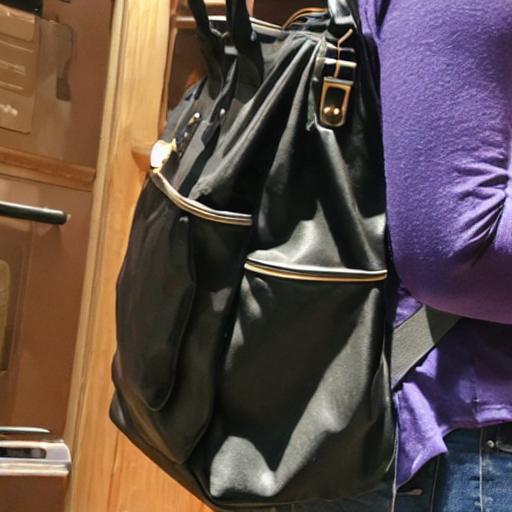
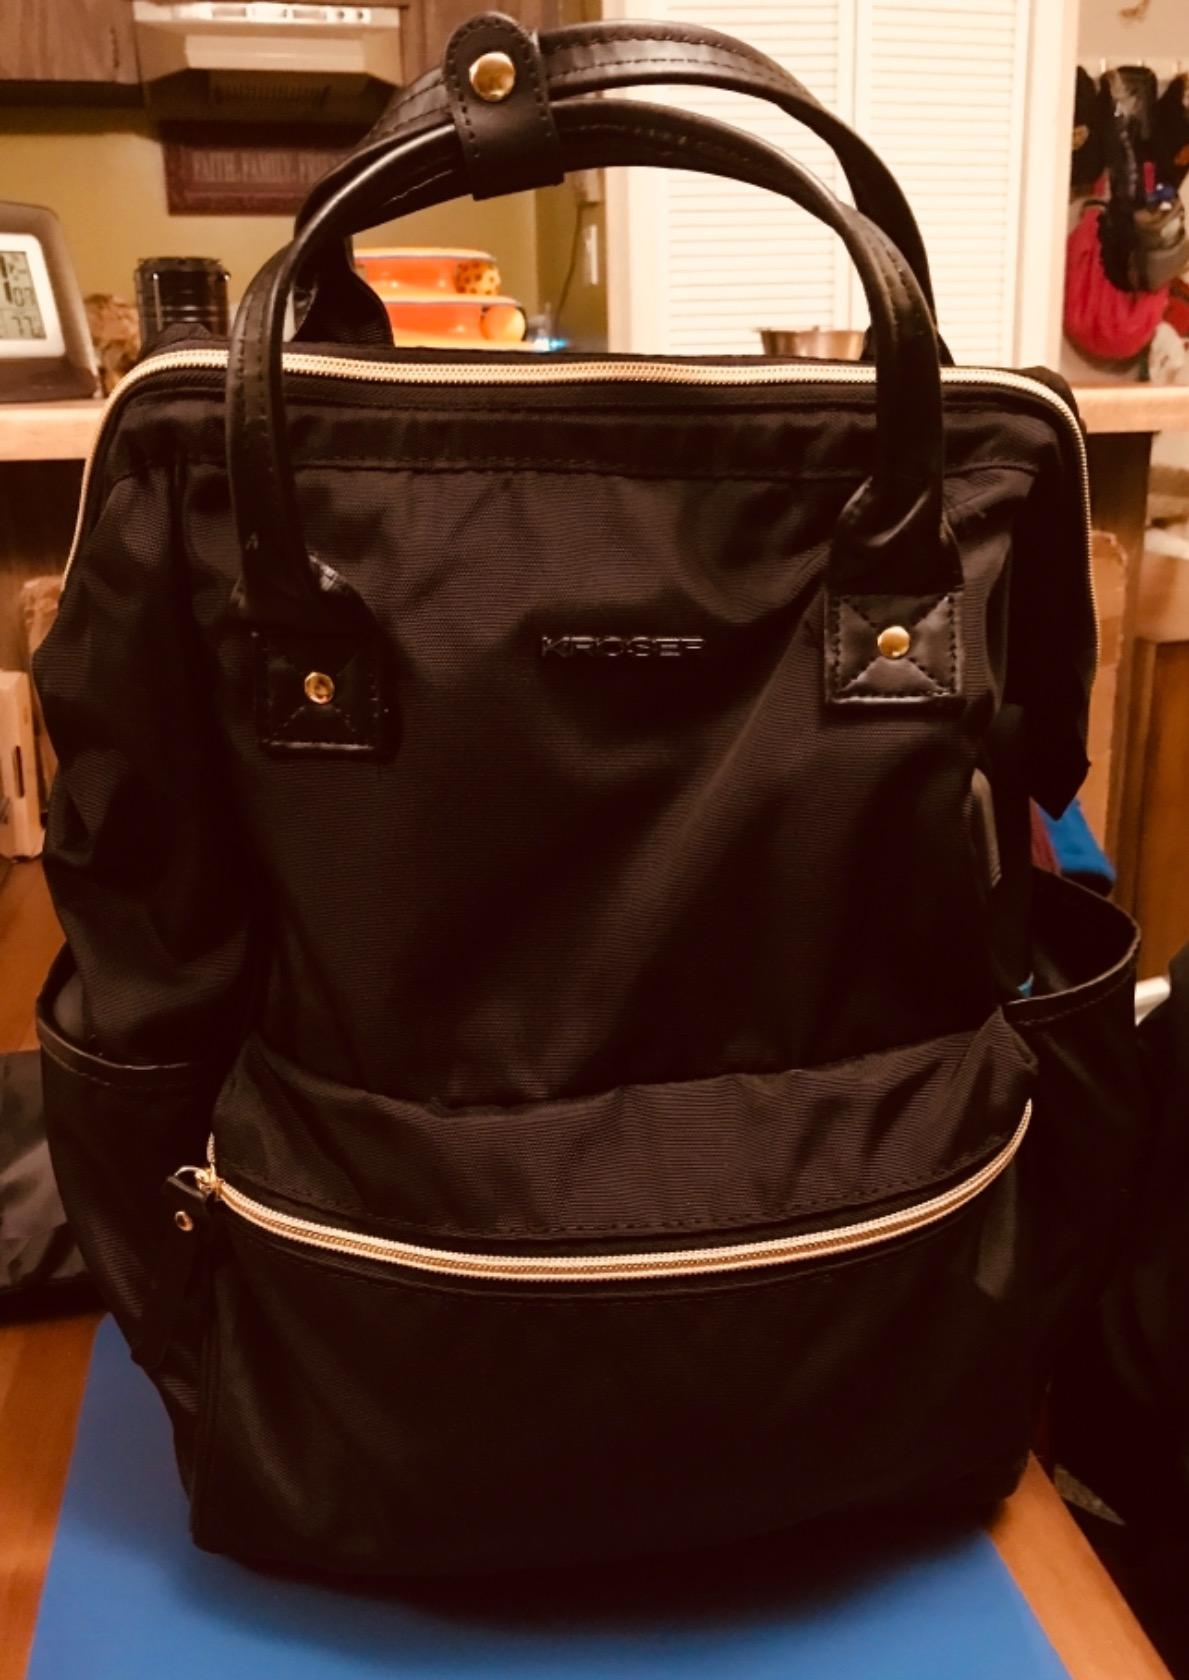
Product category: bag
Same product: no